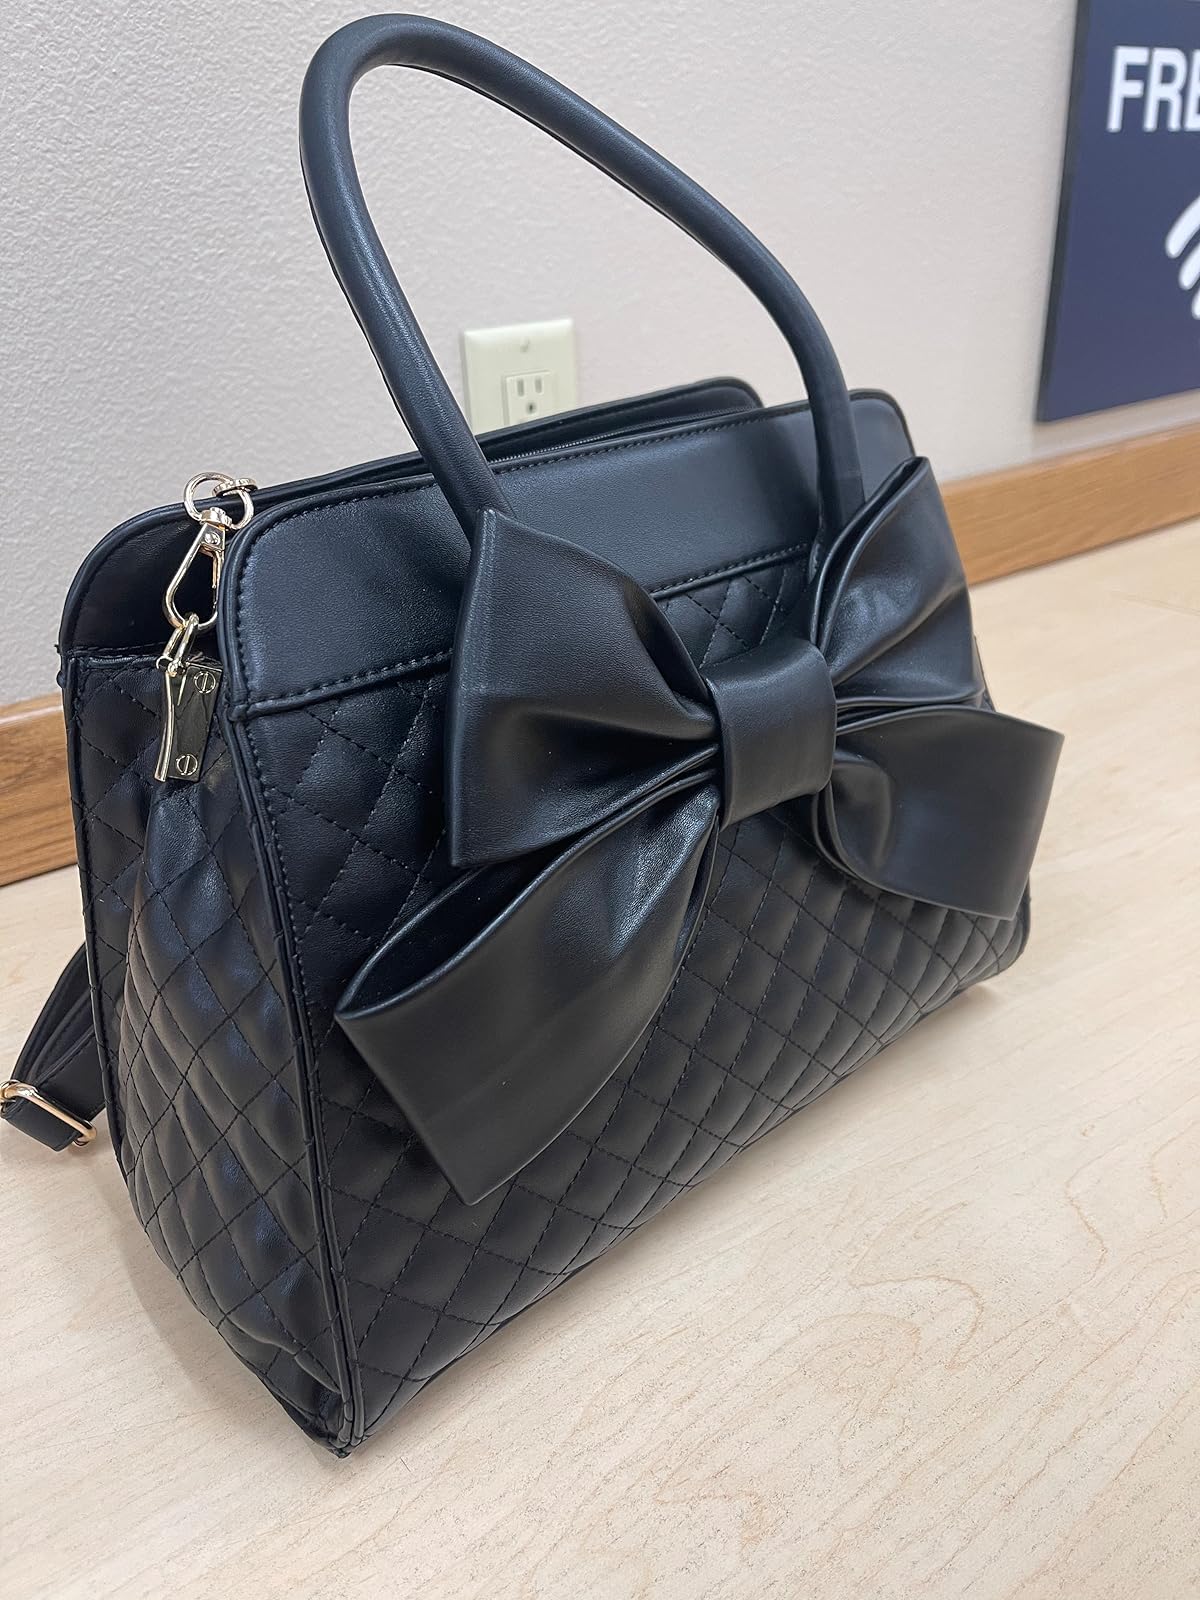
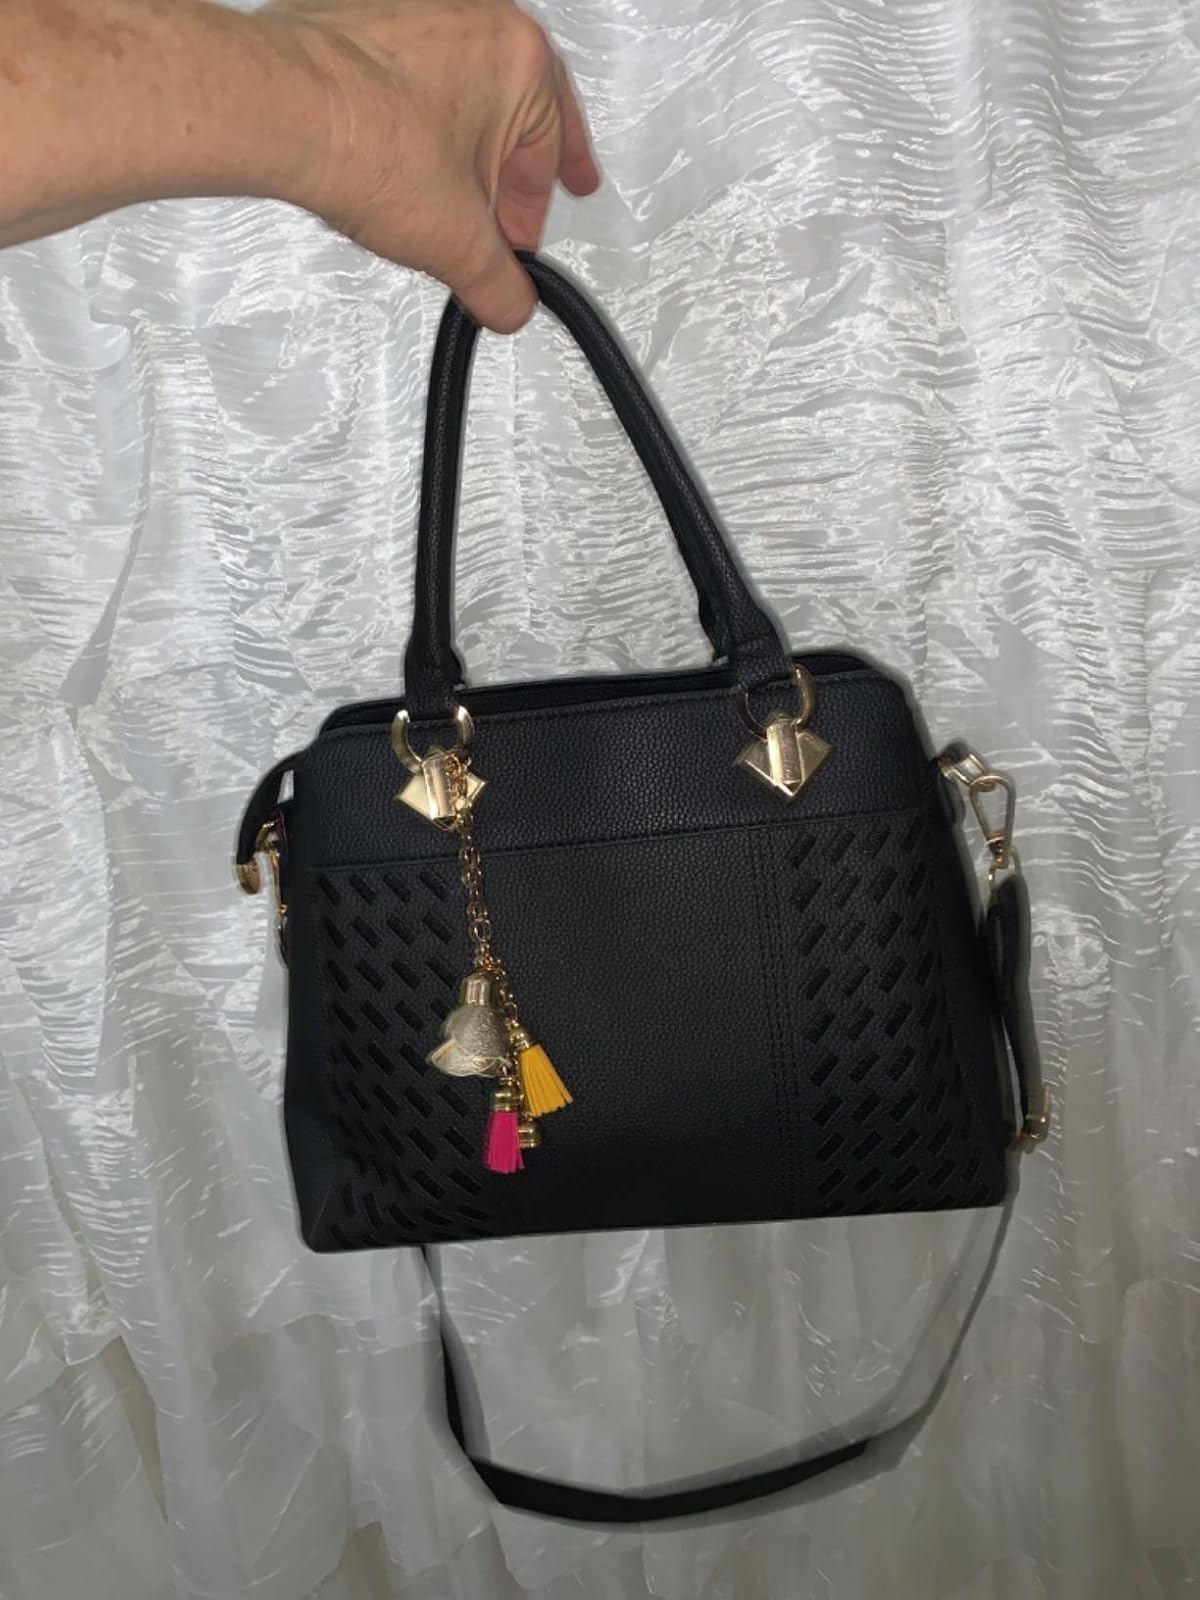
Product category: accessories_handbag
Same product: no